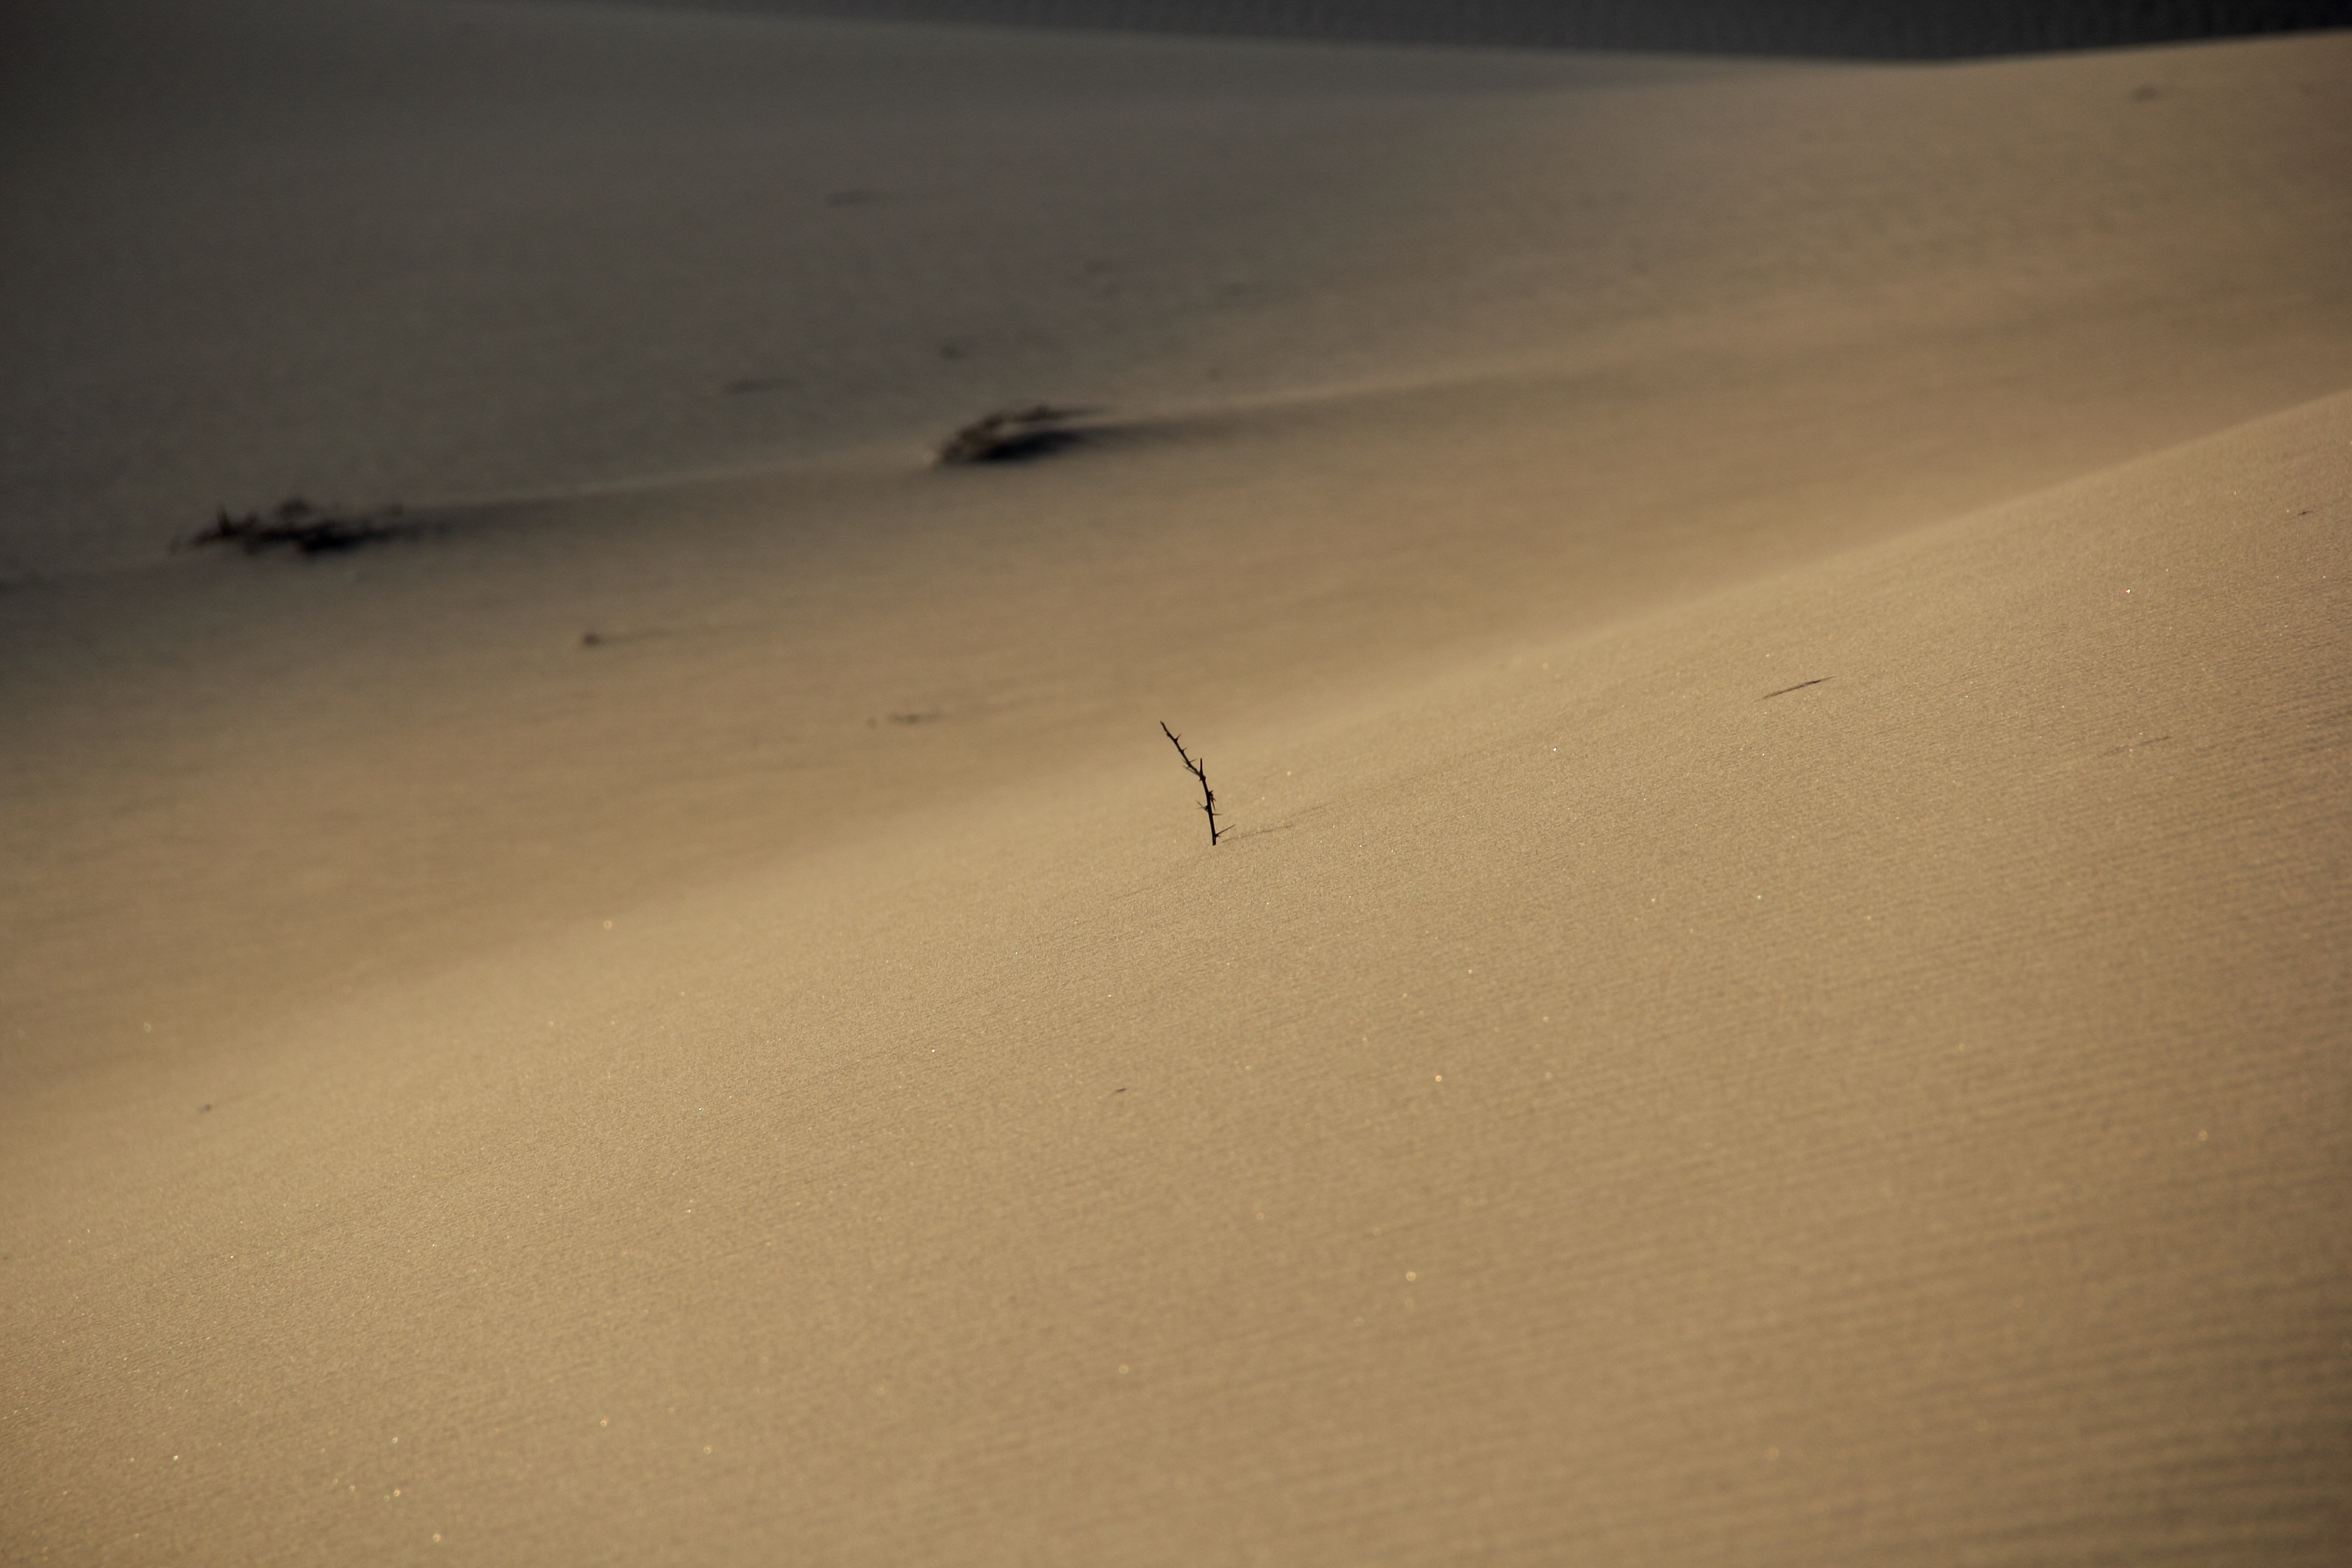
sea, sand, branch, wing, morning, desert, wave, line, material, surface, shape, natural environment, atmospheric phenomenon, aeolian landform, atmosphere of earth